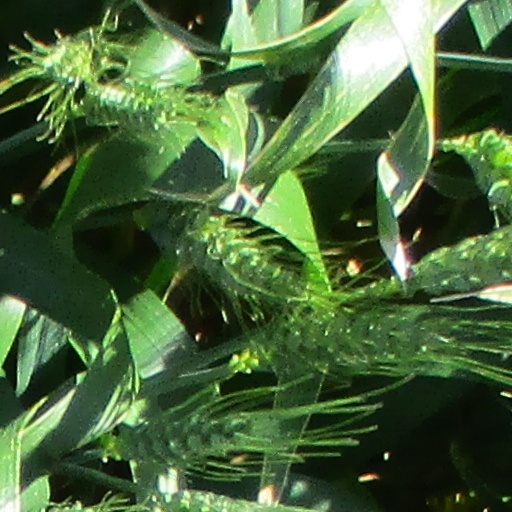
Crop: wheat